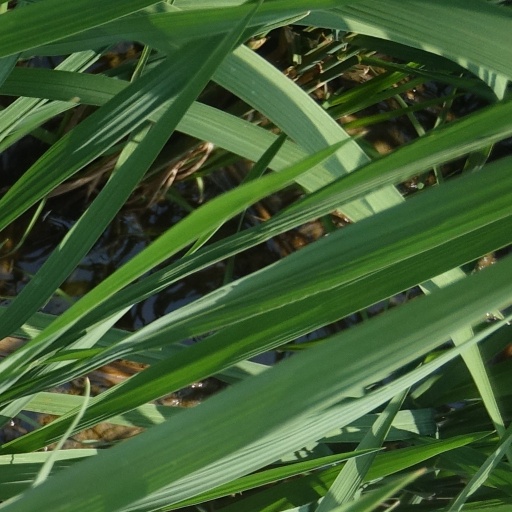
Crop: rice